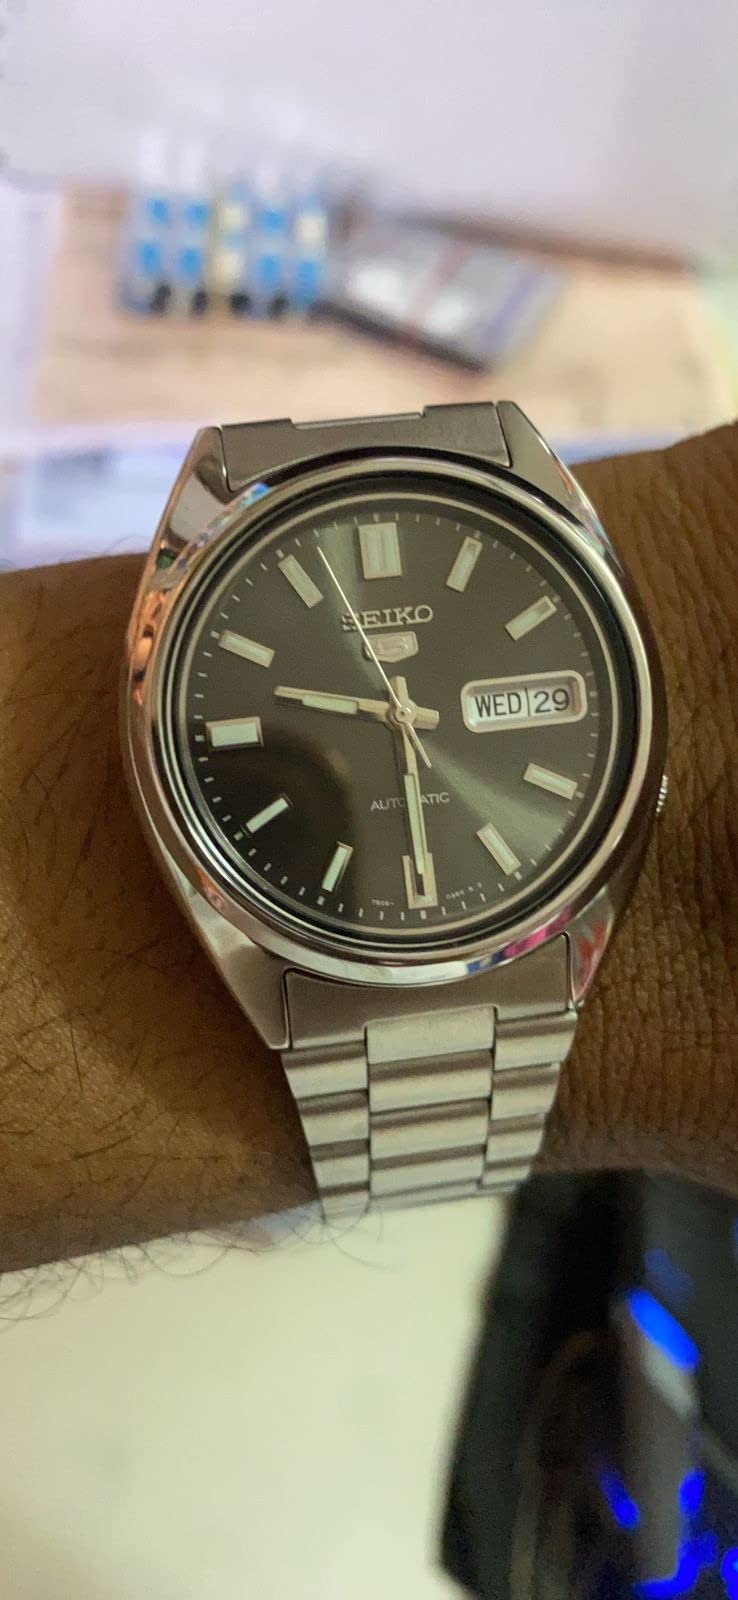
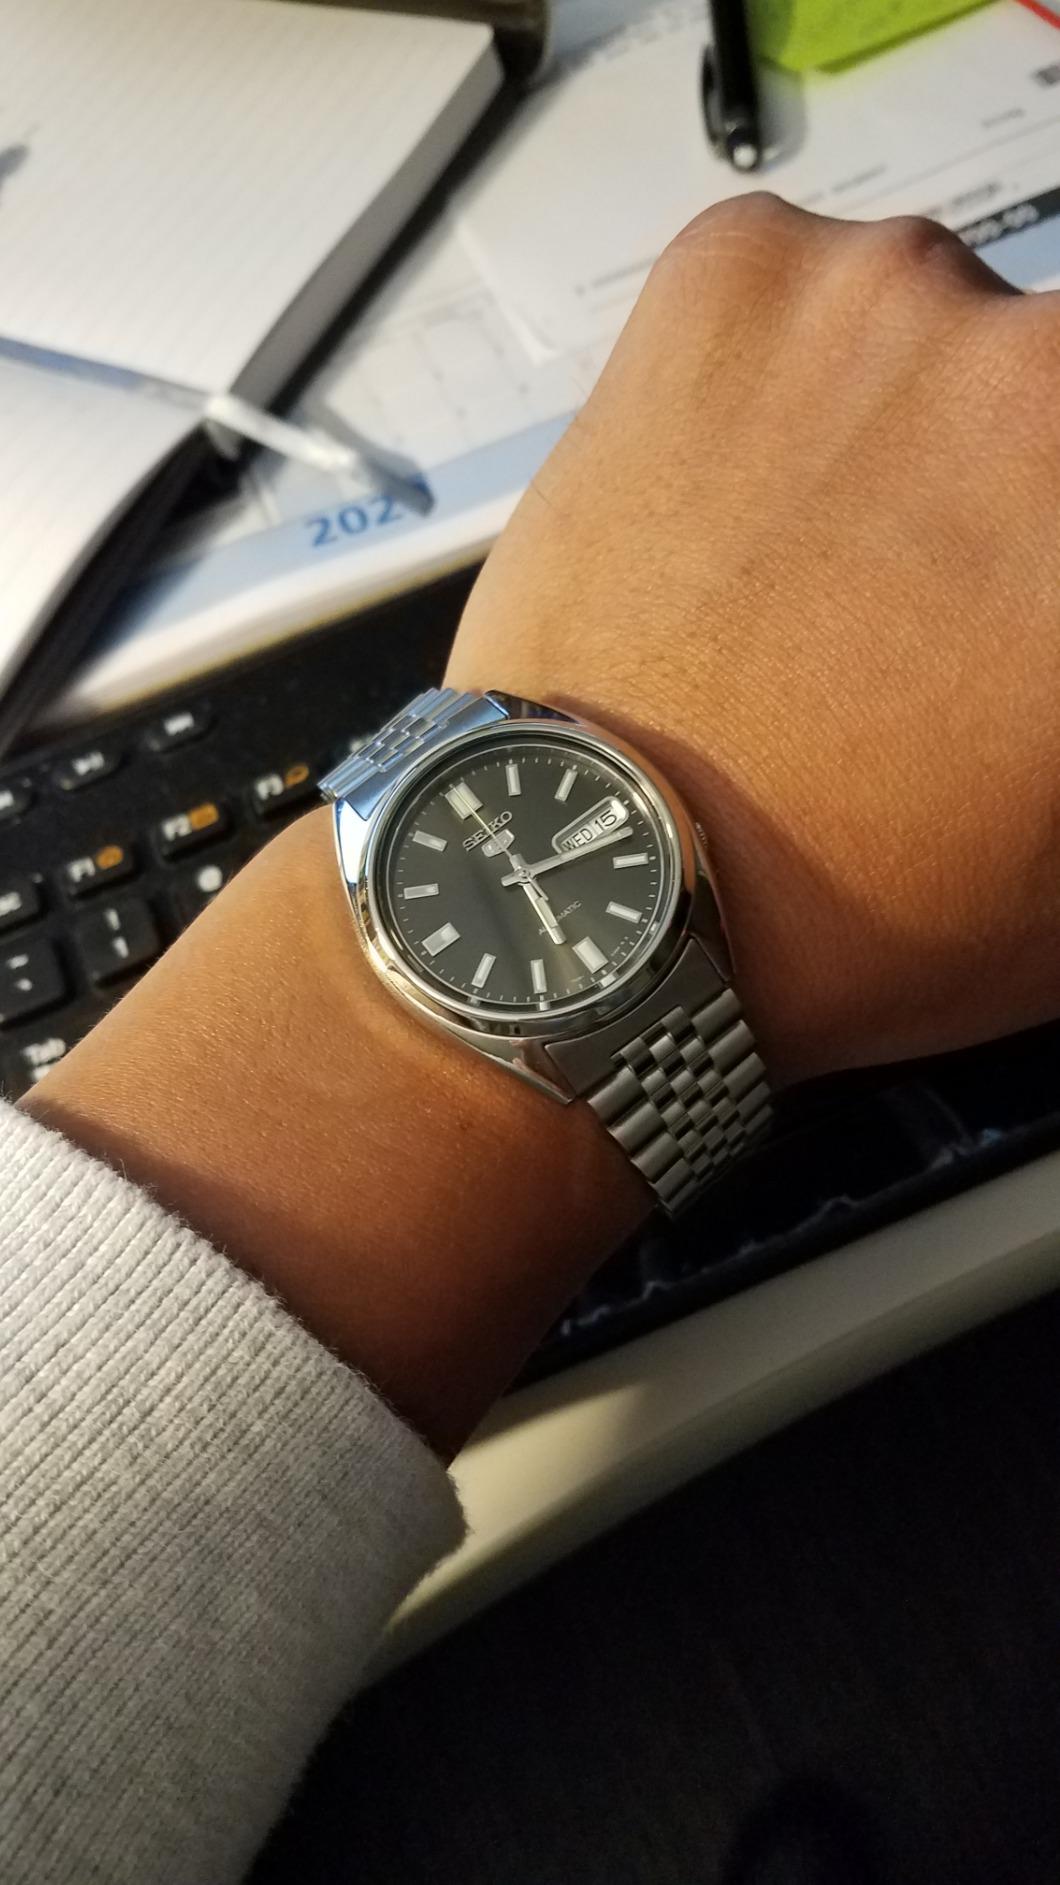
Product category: accessories_watch
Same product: yes